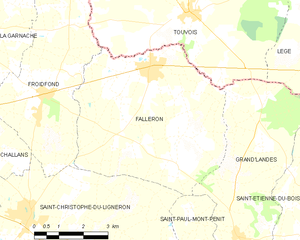
Carte des communes françaises Falleron